Poncho

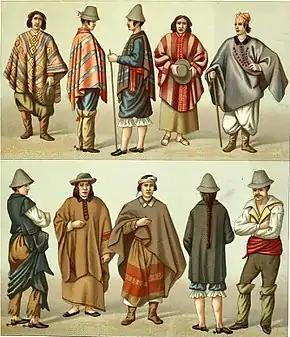
Araucanos and Huasos in Chile, 19th century.

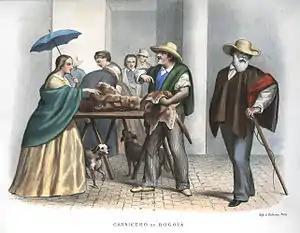
A market scene Ruana in Bogotá, circa 1860.

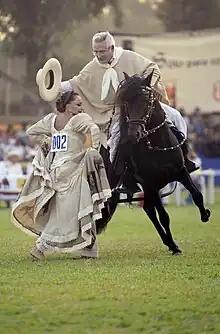
A Peruvian chalán dancing marinera on a Peruvian Paso horse.

A poncho ("blanket", "woolen fabric") is a kind of plainly formed, loose outer garment originating in the Americas, traditionally and still usually made of fabric, and designed to keep the body warm. Ponchos have been used by the Native American peoples of the Andes, Patagonia, and the Valley of Mexico since pre-Hispanic times, in places now under the territory of Argentina, Bolivia, Brazil, Chile, Colombia, Ecuador, Mexico, Peru, Uruguay, and Venezuela, and have also become familiar in parts of the U.S. A rain poncho is made from a watertight material designed to keep the body dry from the rain.